Trenbolone

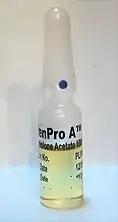
A vial of injectable trenbolone acetate.

Trenbolone, as trenbolone acetate, improves muscle mass, feed efficiency, and mineral absorption in cattle.